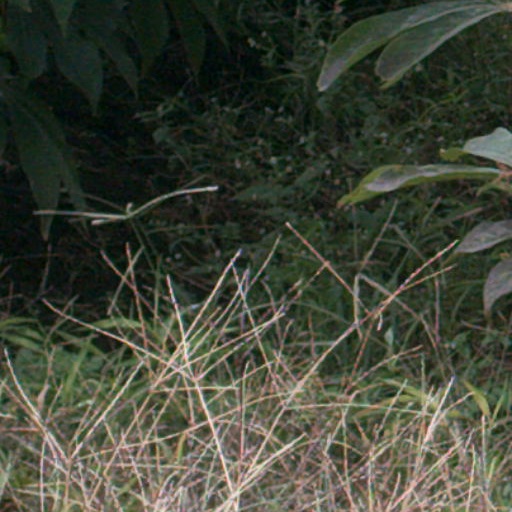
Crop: cassava